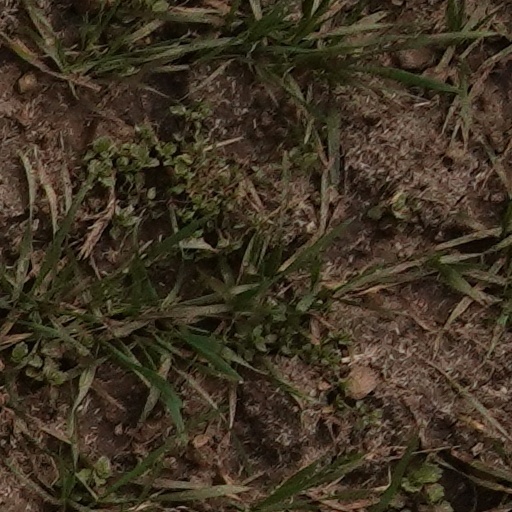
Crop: wheat